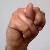
The image shows a hand gesture representing the letter 'N' in Indian Sign Language.